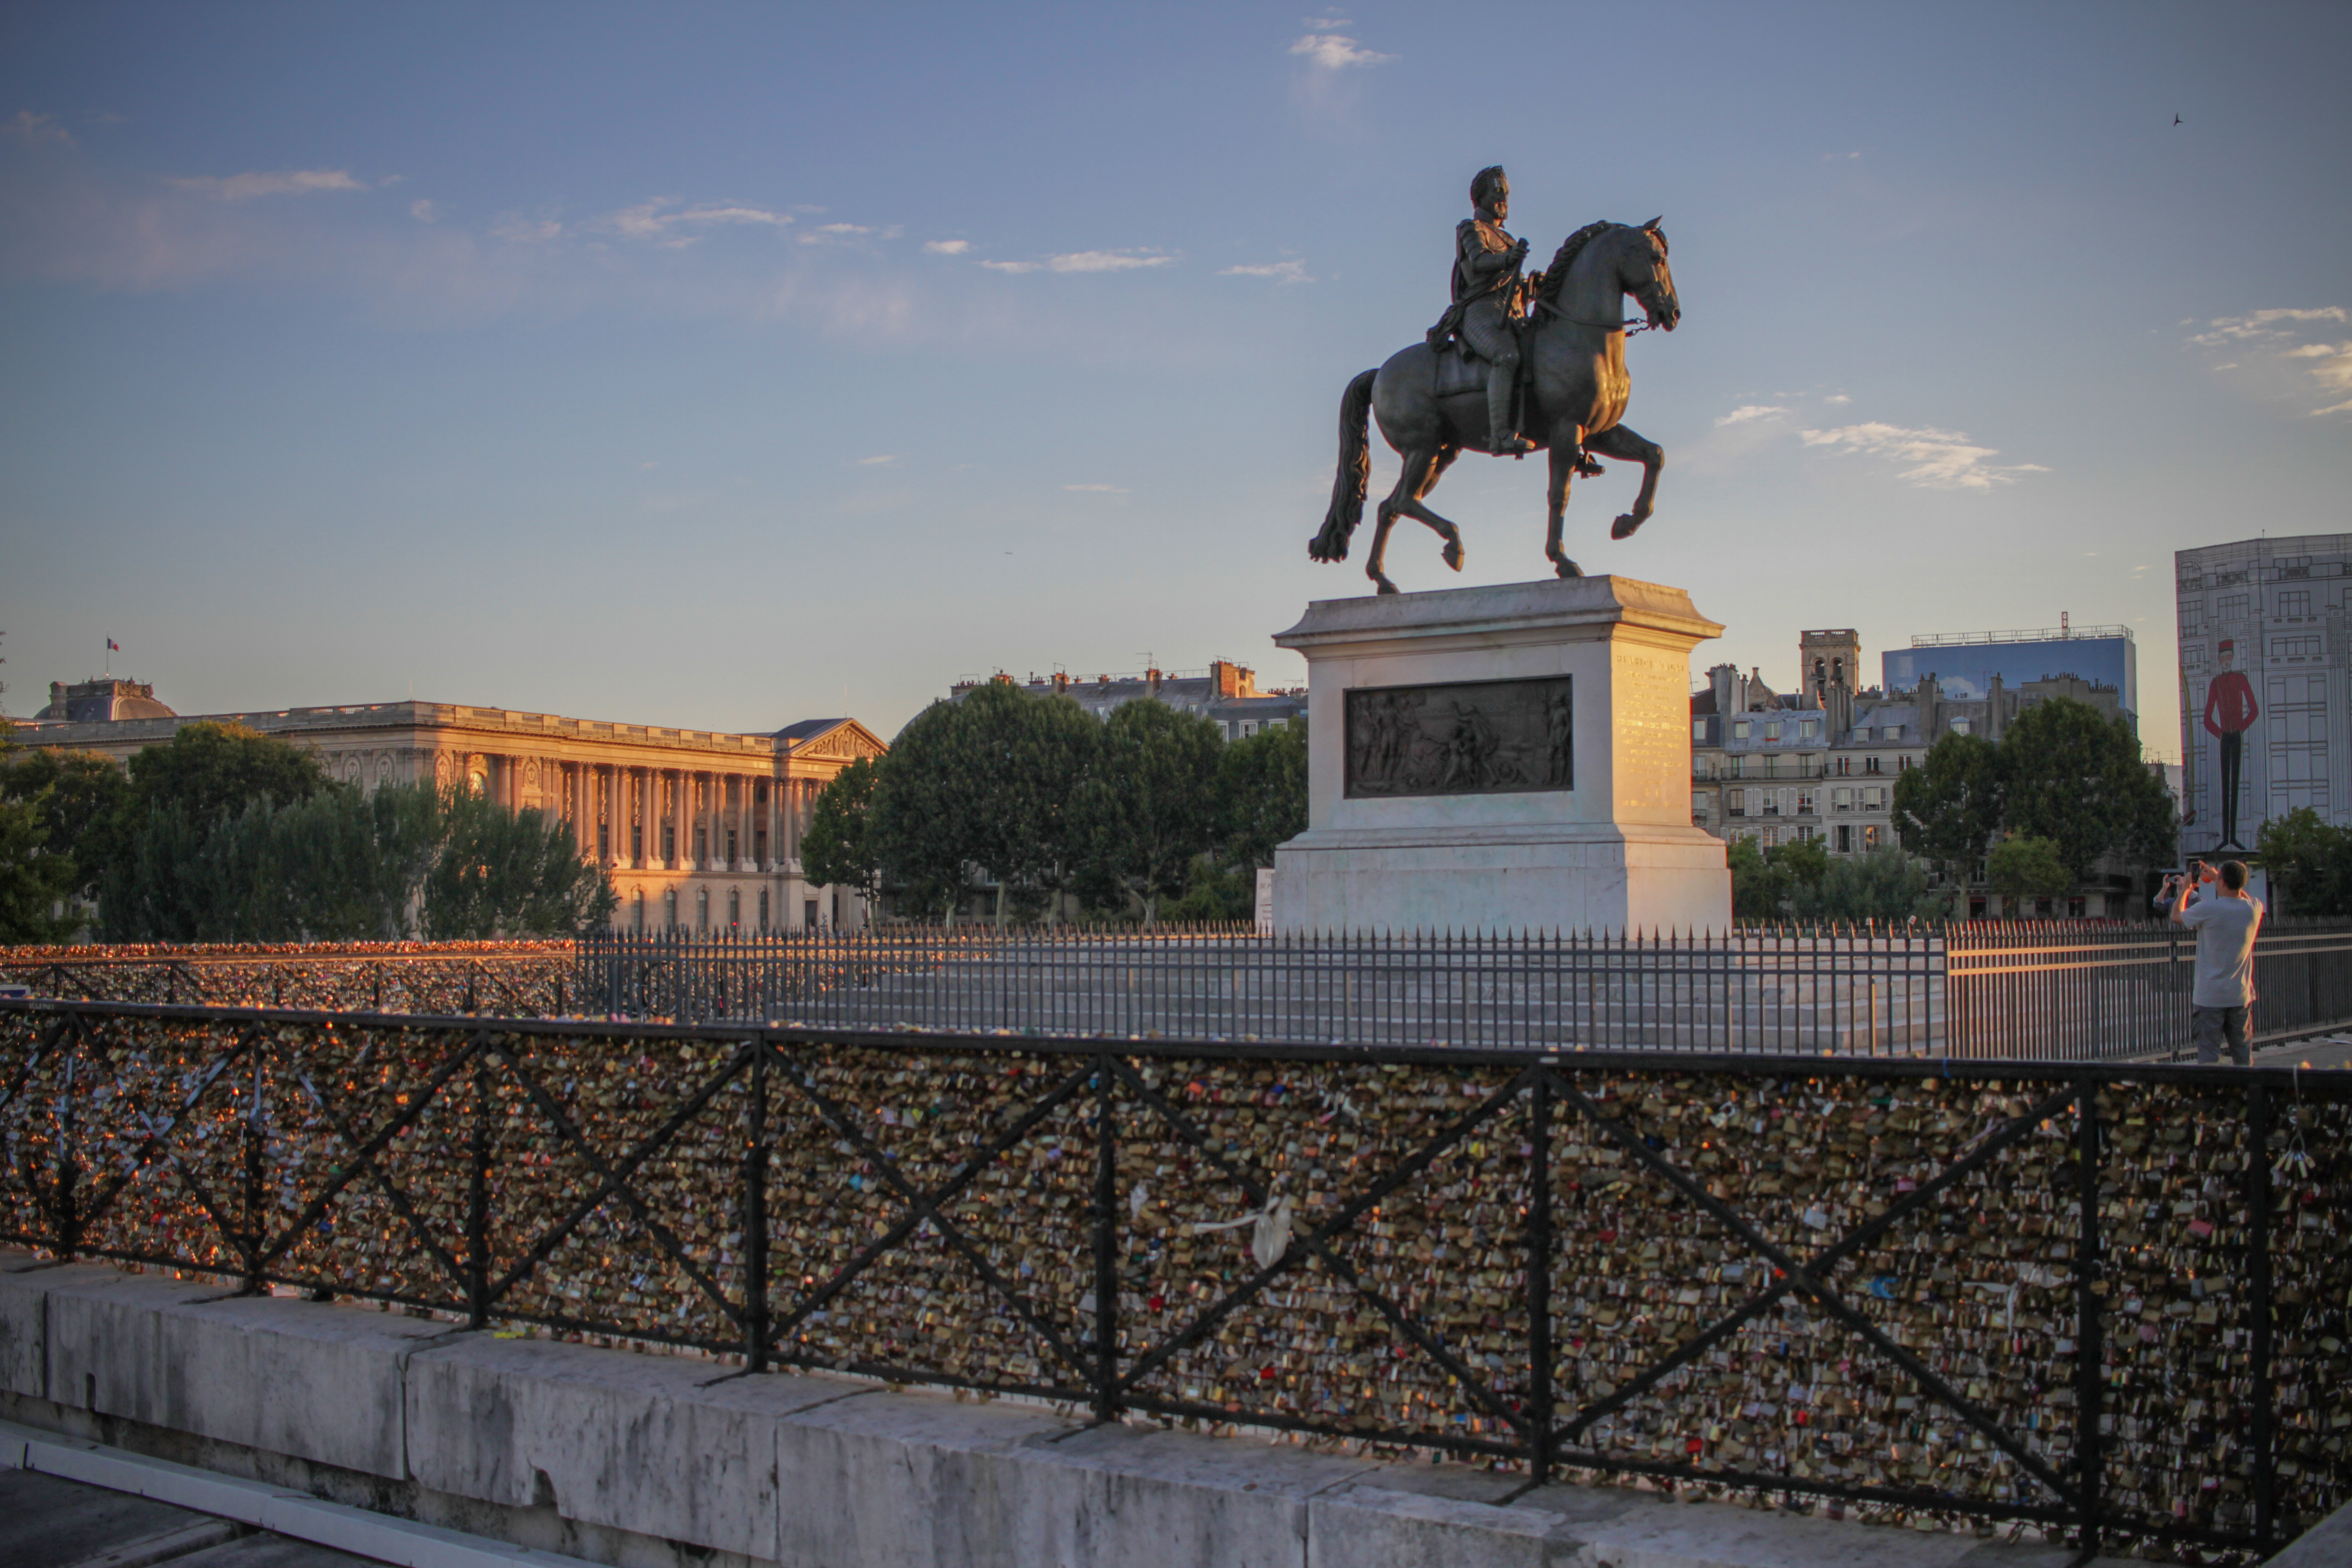
paris, france, landmark, sky, statue, monument, tourist attraction, wall, tree, morning, plaza, memorial, outdoor structure, evening, city, recreation, tourism